Quebonafide

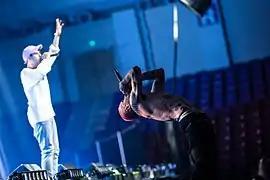
Quebonafide with Taco Hemingway in 2018.

The album made its debut on the 1st place of Poland's Official Sales Chart (OLiS), selling over 30 000 copies and gaining the status of a platinum record. It was also the best-selling album in Poland in April and May 2018. On 4 July, the album was awarded double platinum status for selling 60 000 copies. It was also the best-selling album of the first half of the year in Poland. On 6 July, the rappers performed at the Open'er Festival in Gdynia, earlier having announced that it would be their last concert as a duo. According to media reports, the rappers attracted an audience of several dozen thousand, comparable to the evening's star Gorillaz, making it the largest audience for a Polish performer in the history of Open'er.